Waneek Horn-Miller

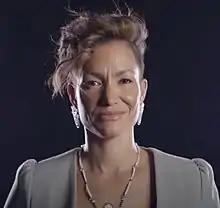
Horn-Miller in 2021

Waneek Horn-Miller (born November 30, 1975) is a Canadian former water polo player from the Kahnawake Mohawk Territory. She was a member of the Canadian women's water polo team that won a gold medal at the 1999 Pan American Games in Winnipeg. Horn-Miller also became the first Mohawk woman from Canada to ever compete in the Olympic games. In 2019, she was awarded the Order of Sport, marking her induction into Canada's Sports Hall of Fame in the athlete category.